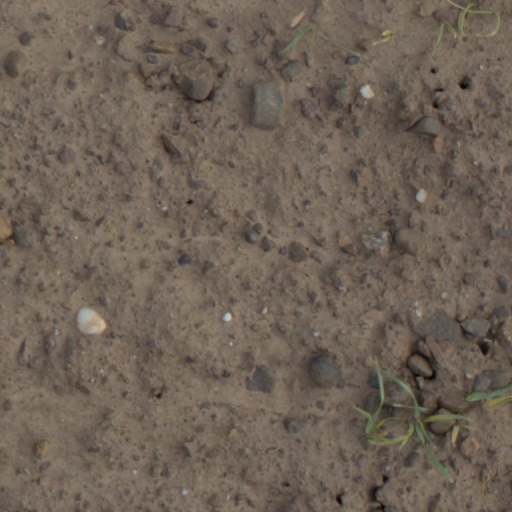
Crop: wheat